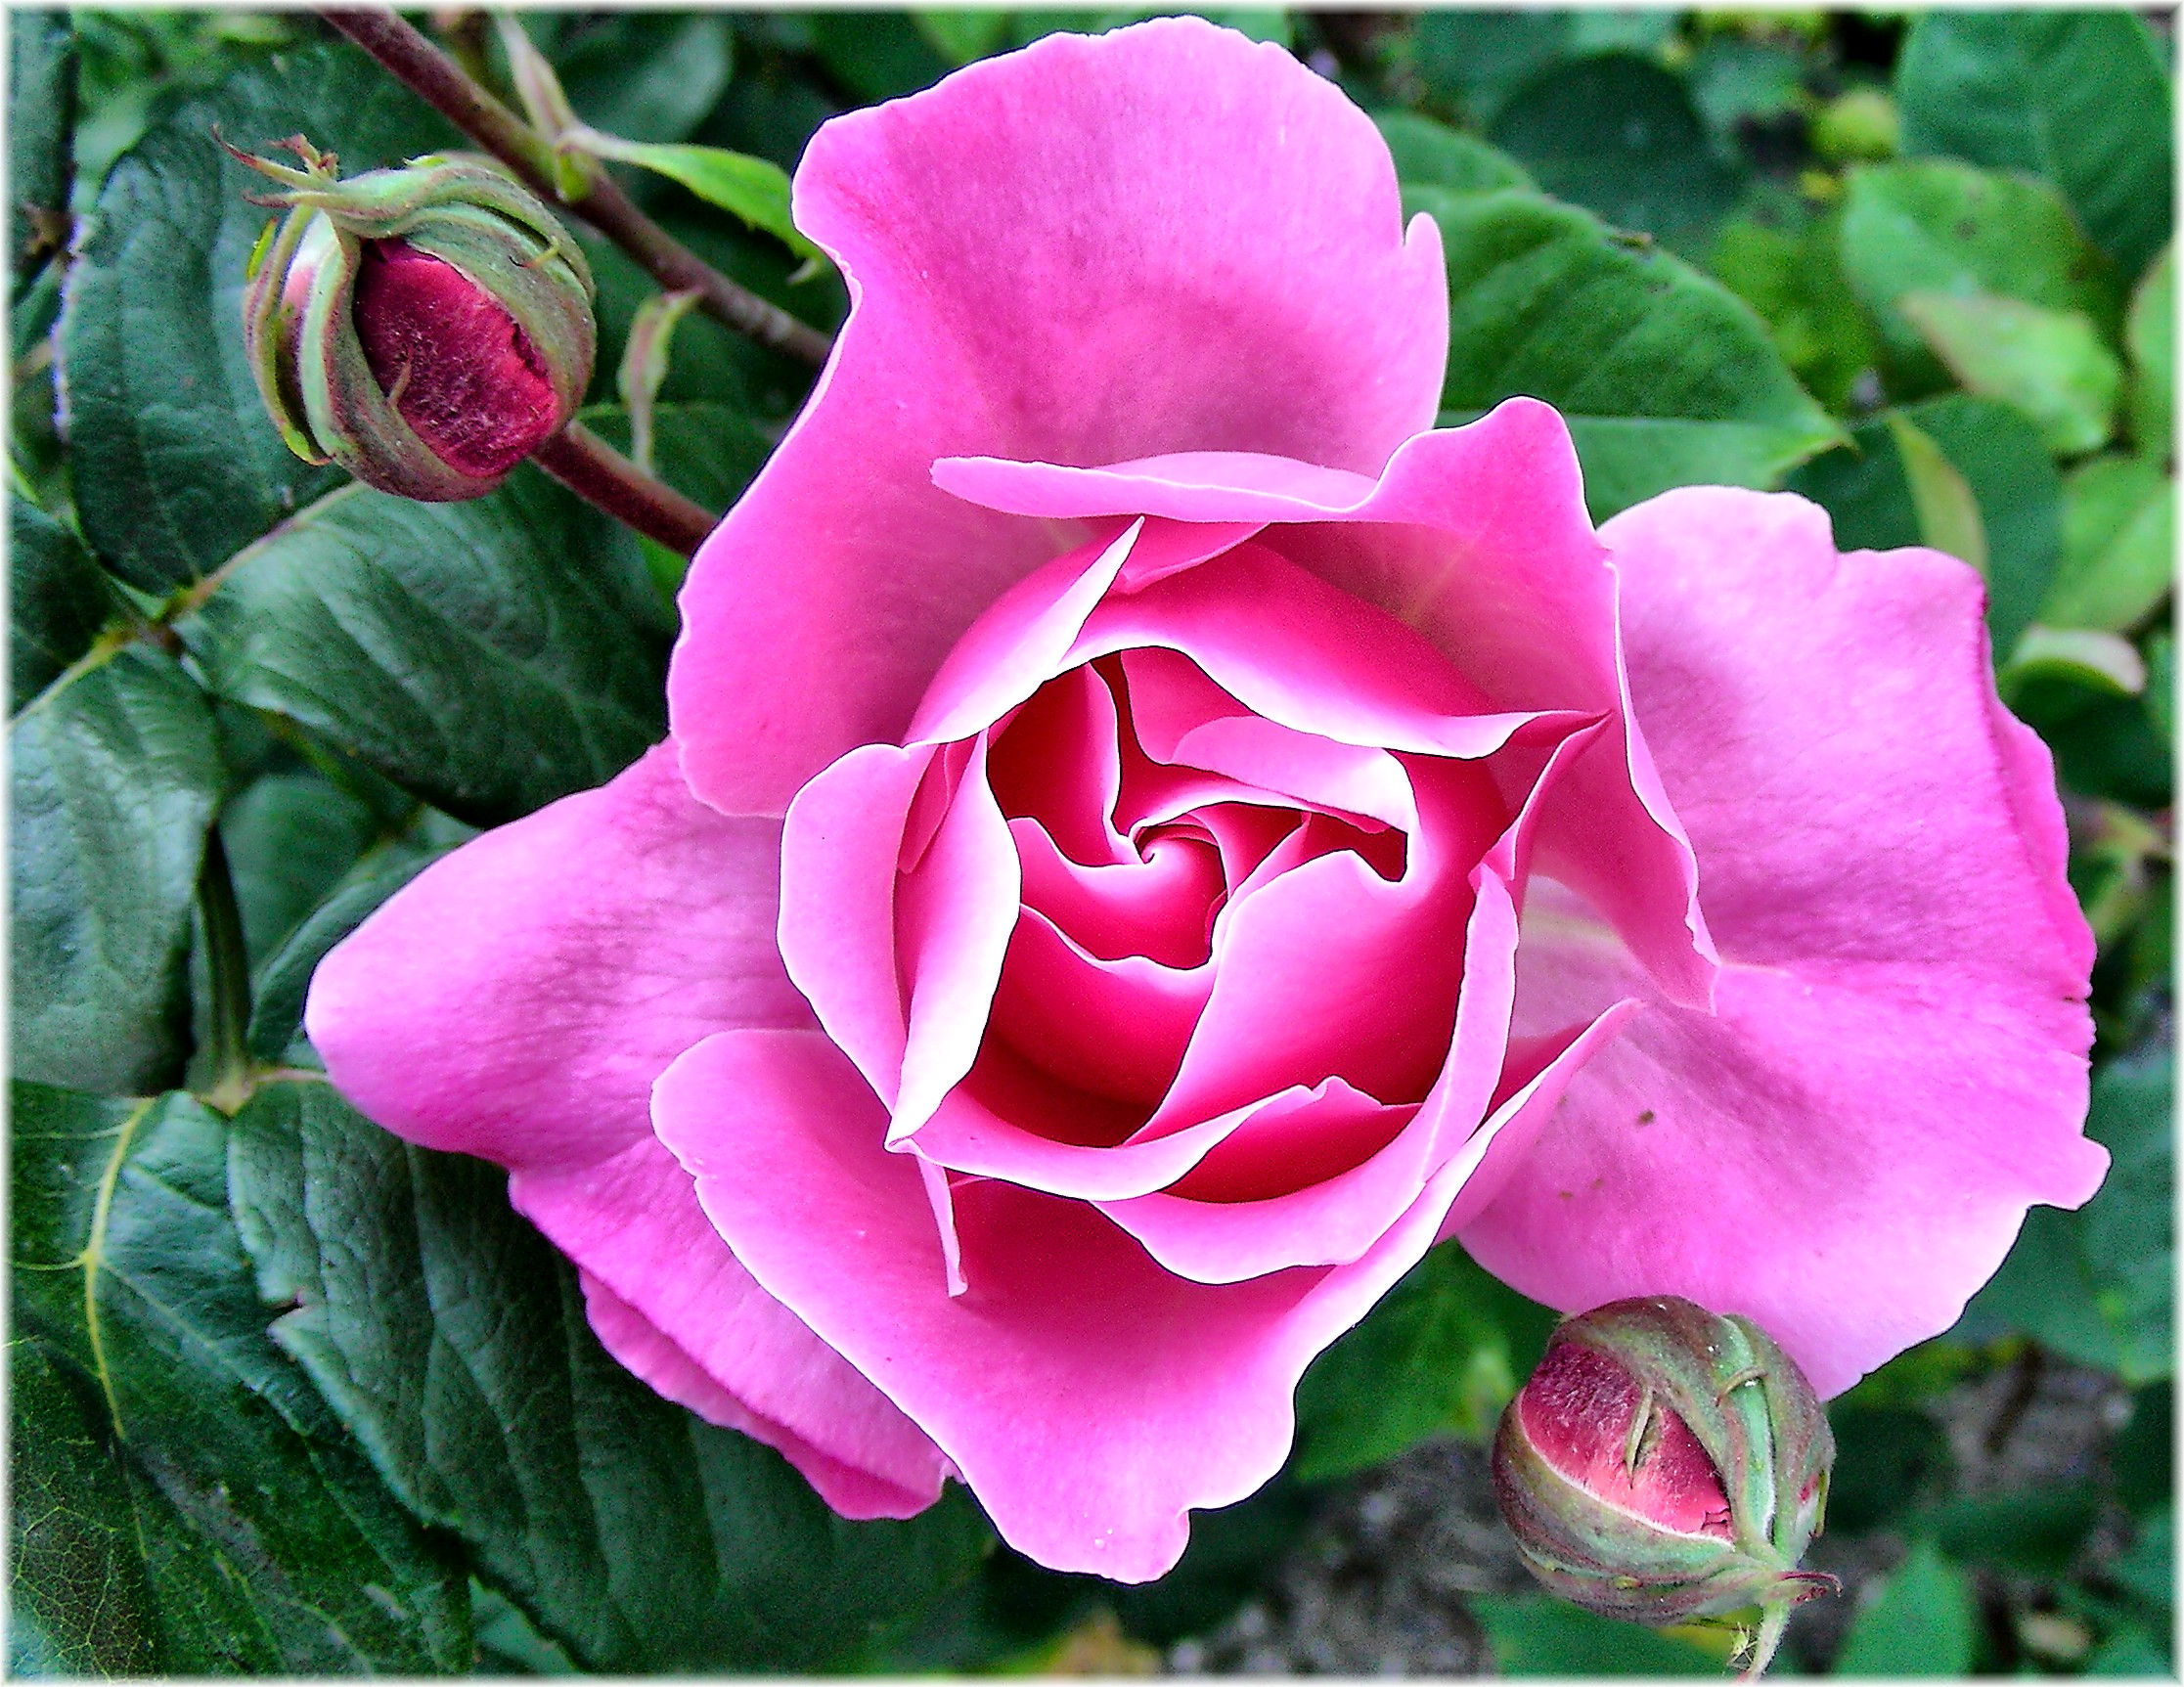
nature, plant, flower, petal, rose, pink, flora, naturaleza, flores, natureza, floribunda, rosas, flowering plant, garden roses, rose family, land plant, rosa centifolia, rose order